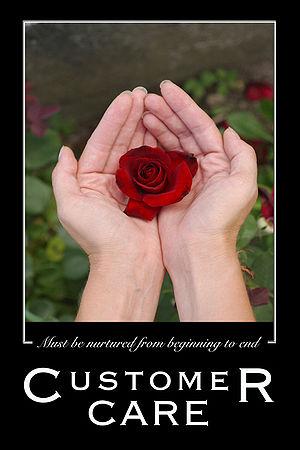
Un poster de motivation est une image, généralement accompagnée d'une légende et imprimée au format poster, destinée à insuffler de la motivation dans le cadre professionnel ou scolaire : il s'adresse typiquement aux employés ou aux élèves.